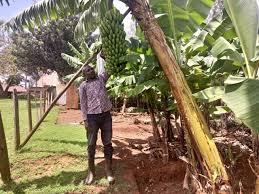
Kuna mtu anayeonekana kwa mchoro huu.Mtu huyu amesimama kwa mgomba wa ndizi.Mgomba huu umezaa mkunga mkubwa sana wa ndizi.Ndizi hio imejaa vizuri na imekomaa iko tayari kwa ajili ya matumizi.